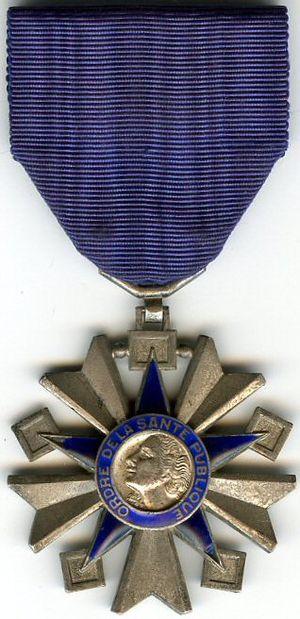
Chevalier de l'Ordre de la Santé Publique (France) avers
Les ordres, décorations et médailles de la France comprennent un système par lequel les citoyens, civils et militaires français sont récompensés pour leur courage, leur réussite ou pour services rendus. Il comprend les ordres honorifiques, les décorations, à titre civil ou militaire et les médailles.
L’ordre de la Santé publique, créé par décret en date du 18 février 1938 et modifié par celui du 22 mai 1954, avait pour but de récompenser les personnes ayant rendu des services signalés à l'assistance publique, à l'hygiène ou à la protection de l'enfance.
Un ordre ministériel est une décoration attribuée spécifiquement, en France, par un ministère. Depuis le 1ᵉʳ janvier 1964, seize d'entre eux ont été placés en extinction, remplacés après 1963 par l'Ordre national du Mérite: ils ne sont plus attribués depuis le 1ᵉʳ janvier 1964, mais les titulaires de ces décorations peuvent continuer à les porter. Il en subsiste quatre toujours décernés : l'Ordre des Palmes académiques, l'Ordre du Mérite agricole, l'Ordre du Mérite maritime et l'Ordre des Arts et des Lettres.